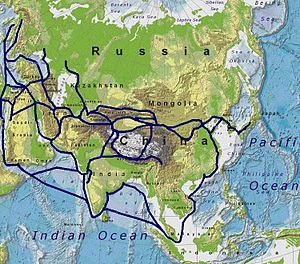
Silkevejen
Silkevejen består af flere veje i Asien.
Silkevejen eller Silkeruten er den vigtigste rejserute over land mellem det østlige eurasiske kontinent og det vestlige. Ruten bestod af sammenkoblede ruter gennem Centralasien og Sydasien, der strakte sig i alt over 8.000 km. Ruten blev først og fremmest brugt til at fragte handelsvarer mellem Kina og Middelhavsregionen, og de mest betydningsfulde endestationer for denne handel var i øst Cháng'ān, Kina og Antiokia i Syrien i vest. Den kontinentale silkevej deler sig i en nordlig og en sydlig rute, efter de kommercielle centre i Nordkina. Den nordlige rute gik gennem den bulgarsk-kypcharske zone til Østeuropa og Krim, hvor den fortsatte videre over Sortehavet, Marmarahavet og Balkan til handelscentrene i Vesteuropa. Den sydlige rute gik gennem Turkestan-Khorasan, Iran, Mesopotamien til Antiokia i det sydlige Anatolien. Herfra gik den via Middelhavet eller gennem Levanten til Egypten, Nordafrika og Sydeuropa.